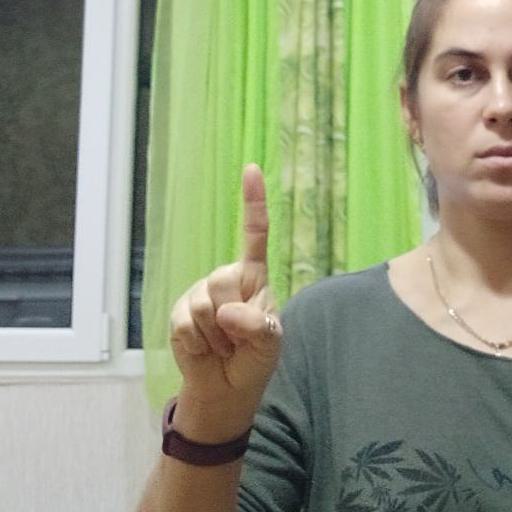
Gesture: one